Prambanan

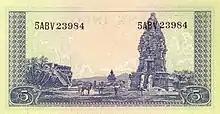
Indonesian 5 rupiah 1957 banknotes depicting North Apit temple of Prambanan.

The Indonesian government continued the reconstruction effort to complete the temple compound. The Brahma temple was reconstructed between 1978 and 1987. The Vishnu temple was rebuilt from 1982 to 1991. The Vahana temples of the eastern rows and some smaller shrines were completed from 1991 to 1993. Thus, by 1993, the whole towering main temples of the Prambanan central zone were erected and completed, simultaneously inaugurated by President Suharto together with the inauguration of the Sewu compound central temple nearby.